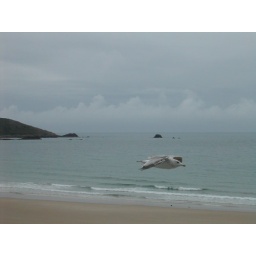
A seagull flying over St Brelade's in Jersey, Channel Islands. Taken from a balcony on the Golden Sands hotel.